Sean Reycraft

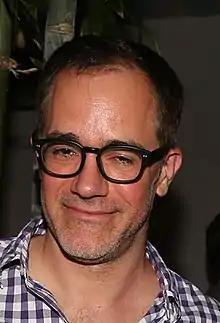
Reycraft in 2015.

Sean Reycraft is a Canadian screenwriter, television producer and playwright. He is most noted for his theatrical play "Pop Song", which won the Floyd S. Chalmers Canadian Play Award in the Youth Theatre division in 2001, and as the screenwriter of Laurie Lynd's 2007 film "Breakfast with Scot".